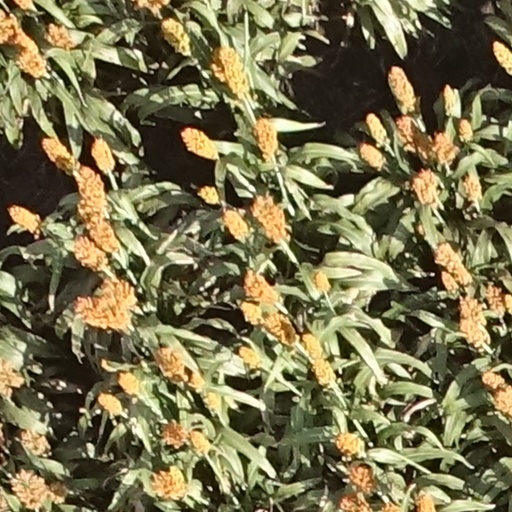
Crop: sorghum